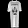
Label: T - shirt / top